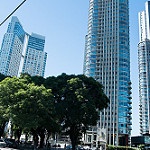
Label: buildings